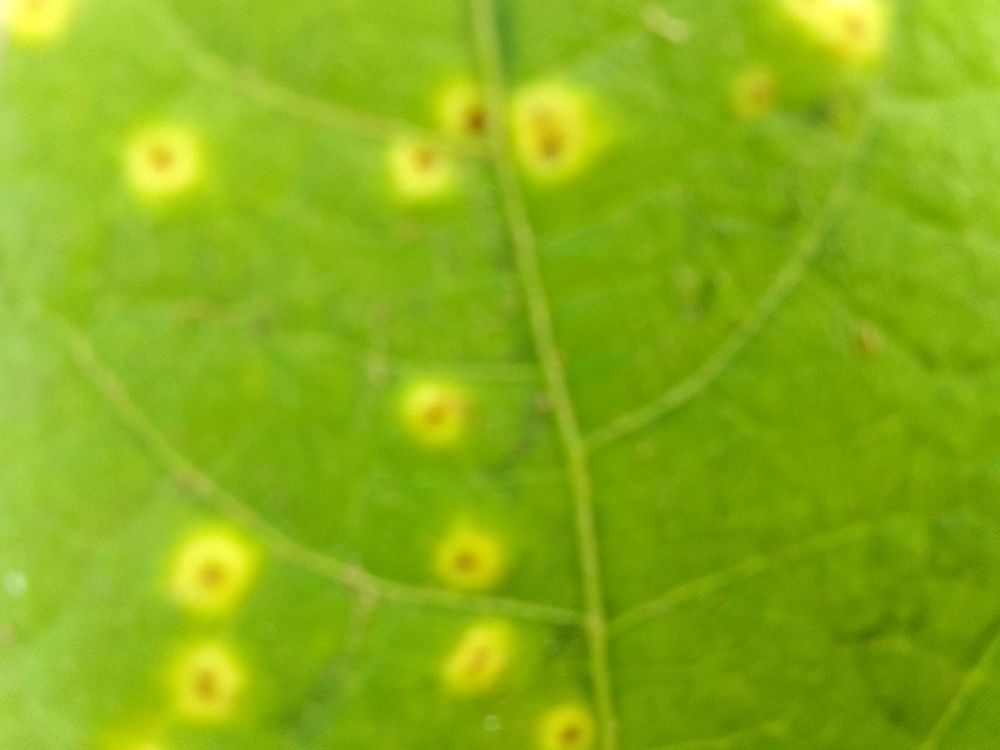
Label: rust